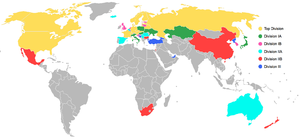
Nations participant au Championnat du monde de hockey sur glace 2015, par Divisions
Le Championnat du monde de hockey sur glace est la 79ᵉ édition de cette compétition organisée par la Fédération internationale de hockey sur glace.
Le tournoi de la Division III du Championnat du monde de hockey sur glace 2015 se déroule à Izmir en Turquie du 2 au 12 avril 2015.
Le tournoi de la Division IA du Championnat du monde de hockey sur glace 2015 se déroule à Cracovie en Pologne en avril 2015. Initialement, il était prévu que la compétition ait lieu en Ukraine avec certains matches joués à Donetsk. En raison des tensions politiques dans la région susceptibles d'être un obstacle pour les visiteurs étrangers et les fans, il a été décidé le 18 septembre 2014 que la compétition aurait lieu en Pologne.
Le tournoi de la Division IIB du Championnat du monde de hockey sur glace 2015 se déroule au Cap en Afrique du Sud du 13 au 19 avril 2015.
Le tournoi de la Division IB du Championnat du monde de hockey sur glace 2015 se déroule à Eindhoven aux Pays-Bas du 13 au 19 avril 2015.